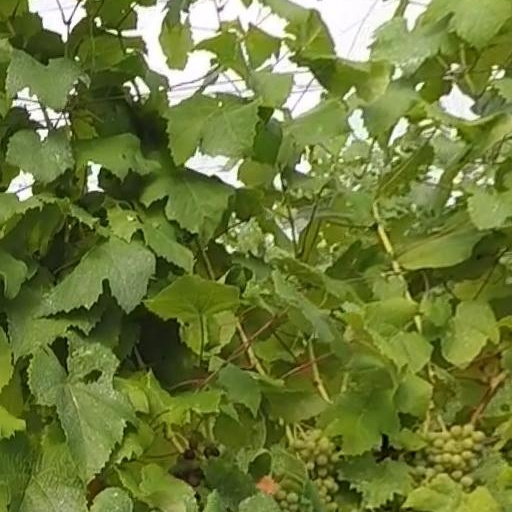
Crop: grape